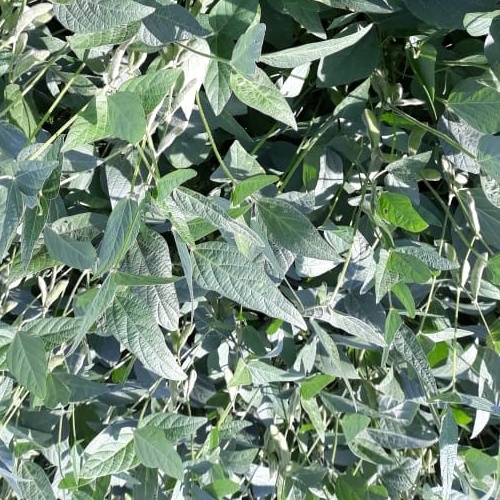
Label: Healthy